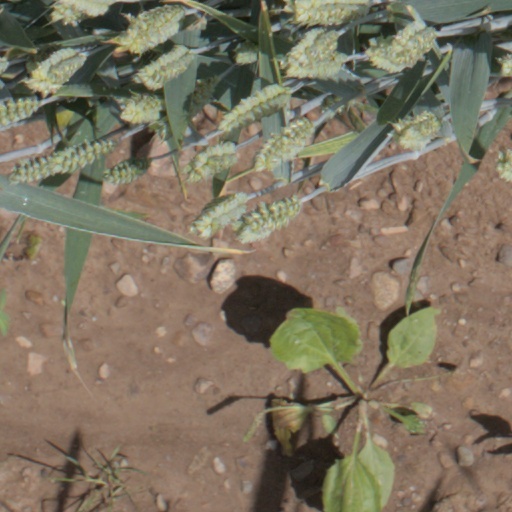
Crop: wheat